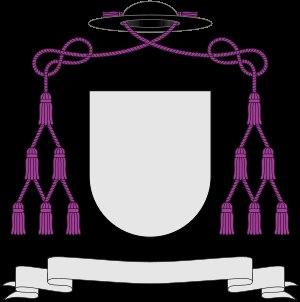
Un chapelain de Sa Sainteté est un prêtre à qui le pape a accordé ce titre honorifique. Il est appelé « Monseigneur » et a certains privilèges, comme en ce qui concerne robe et vêtements ecclésiastiques.